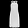
Label: Dress